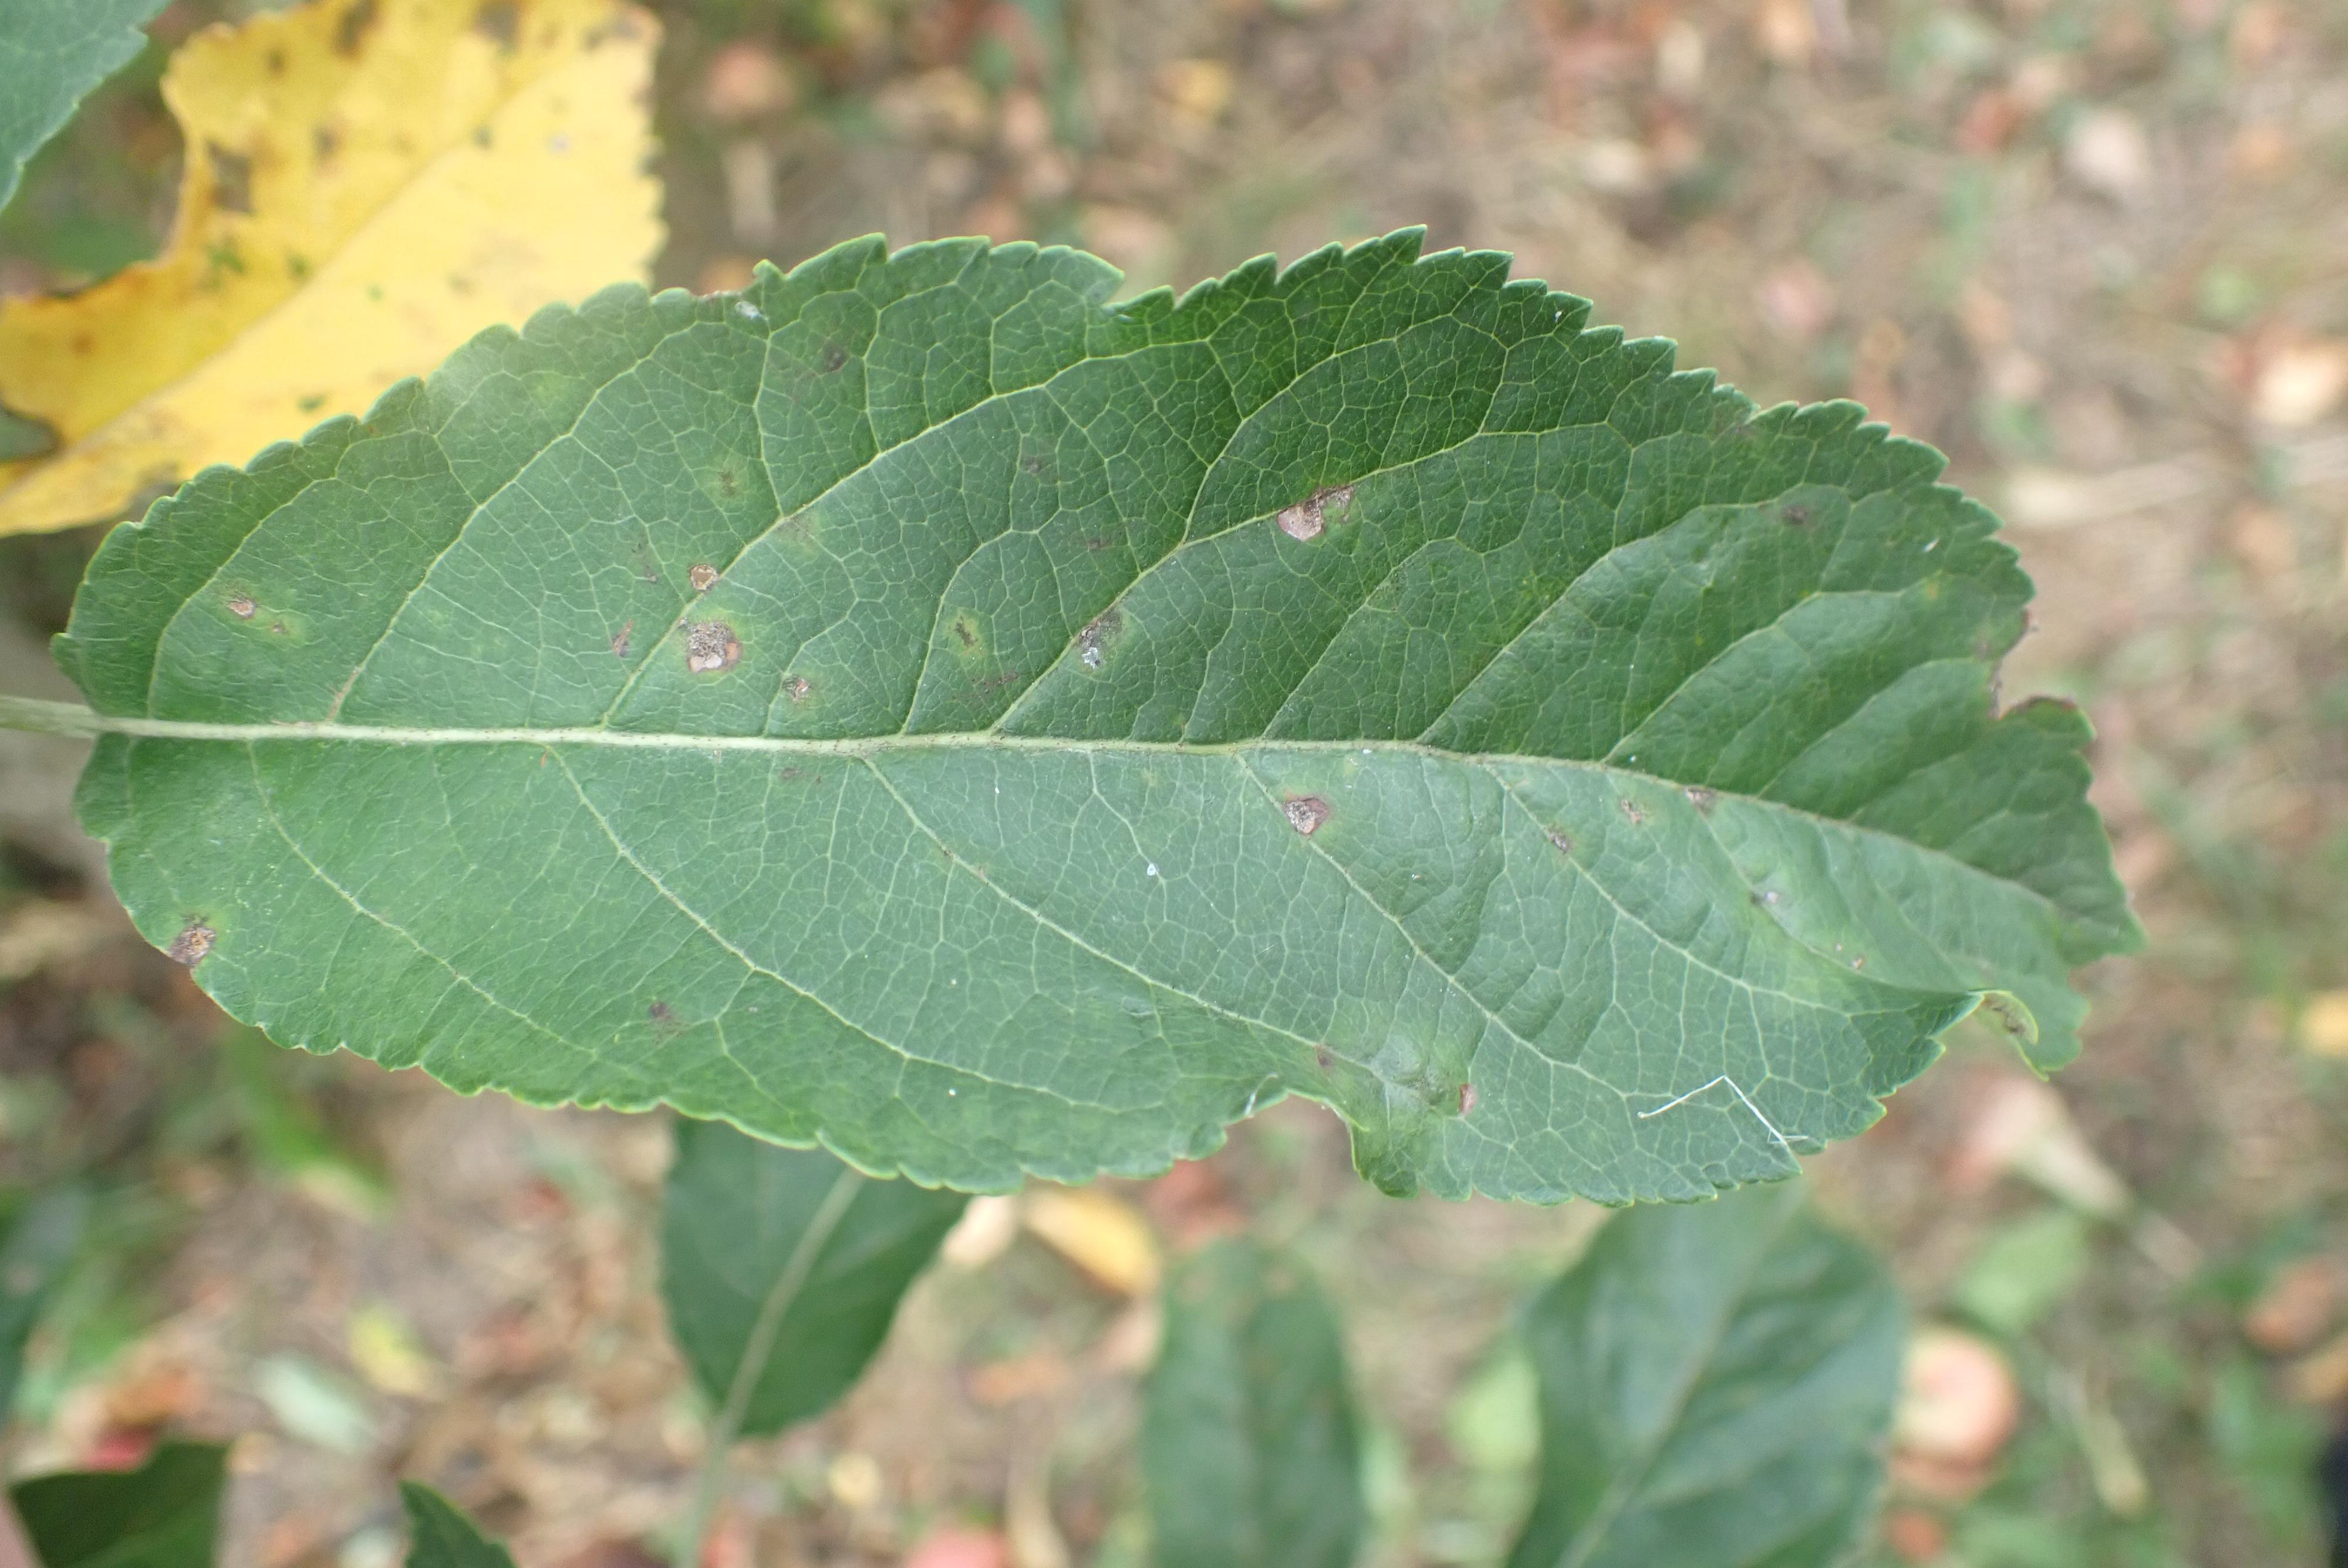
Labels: complex